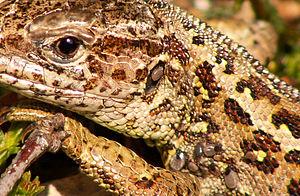
Tiques sur une femelle de lézard Lacerta agilis
Les Ixodida, appelées couramment tiques, sont un ordre d'arachnides acariens. Il a été décrit par William Elford Leach en 1815. Cet ordre regroupe, en 2010, 896 espèces classées en trois familles dont 41 en France, parmi lesquelles 4 très occasionnelles. Elles étaient autrefois appelées « Tiquet » ou « Ricinus ».